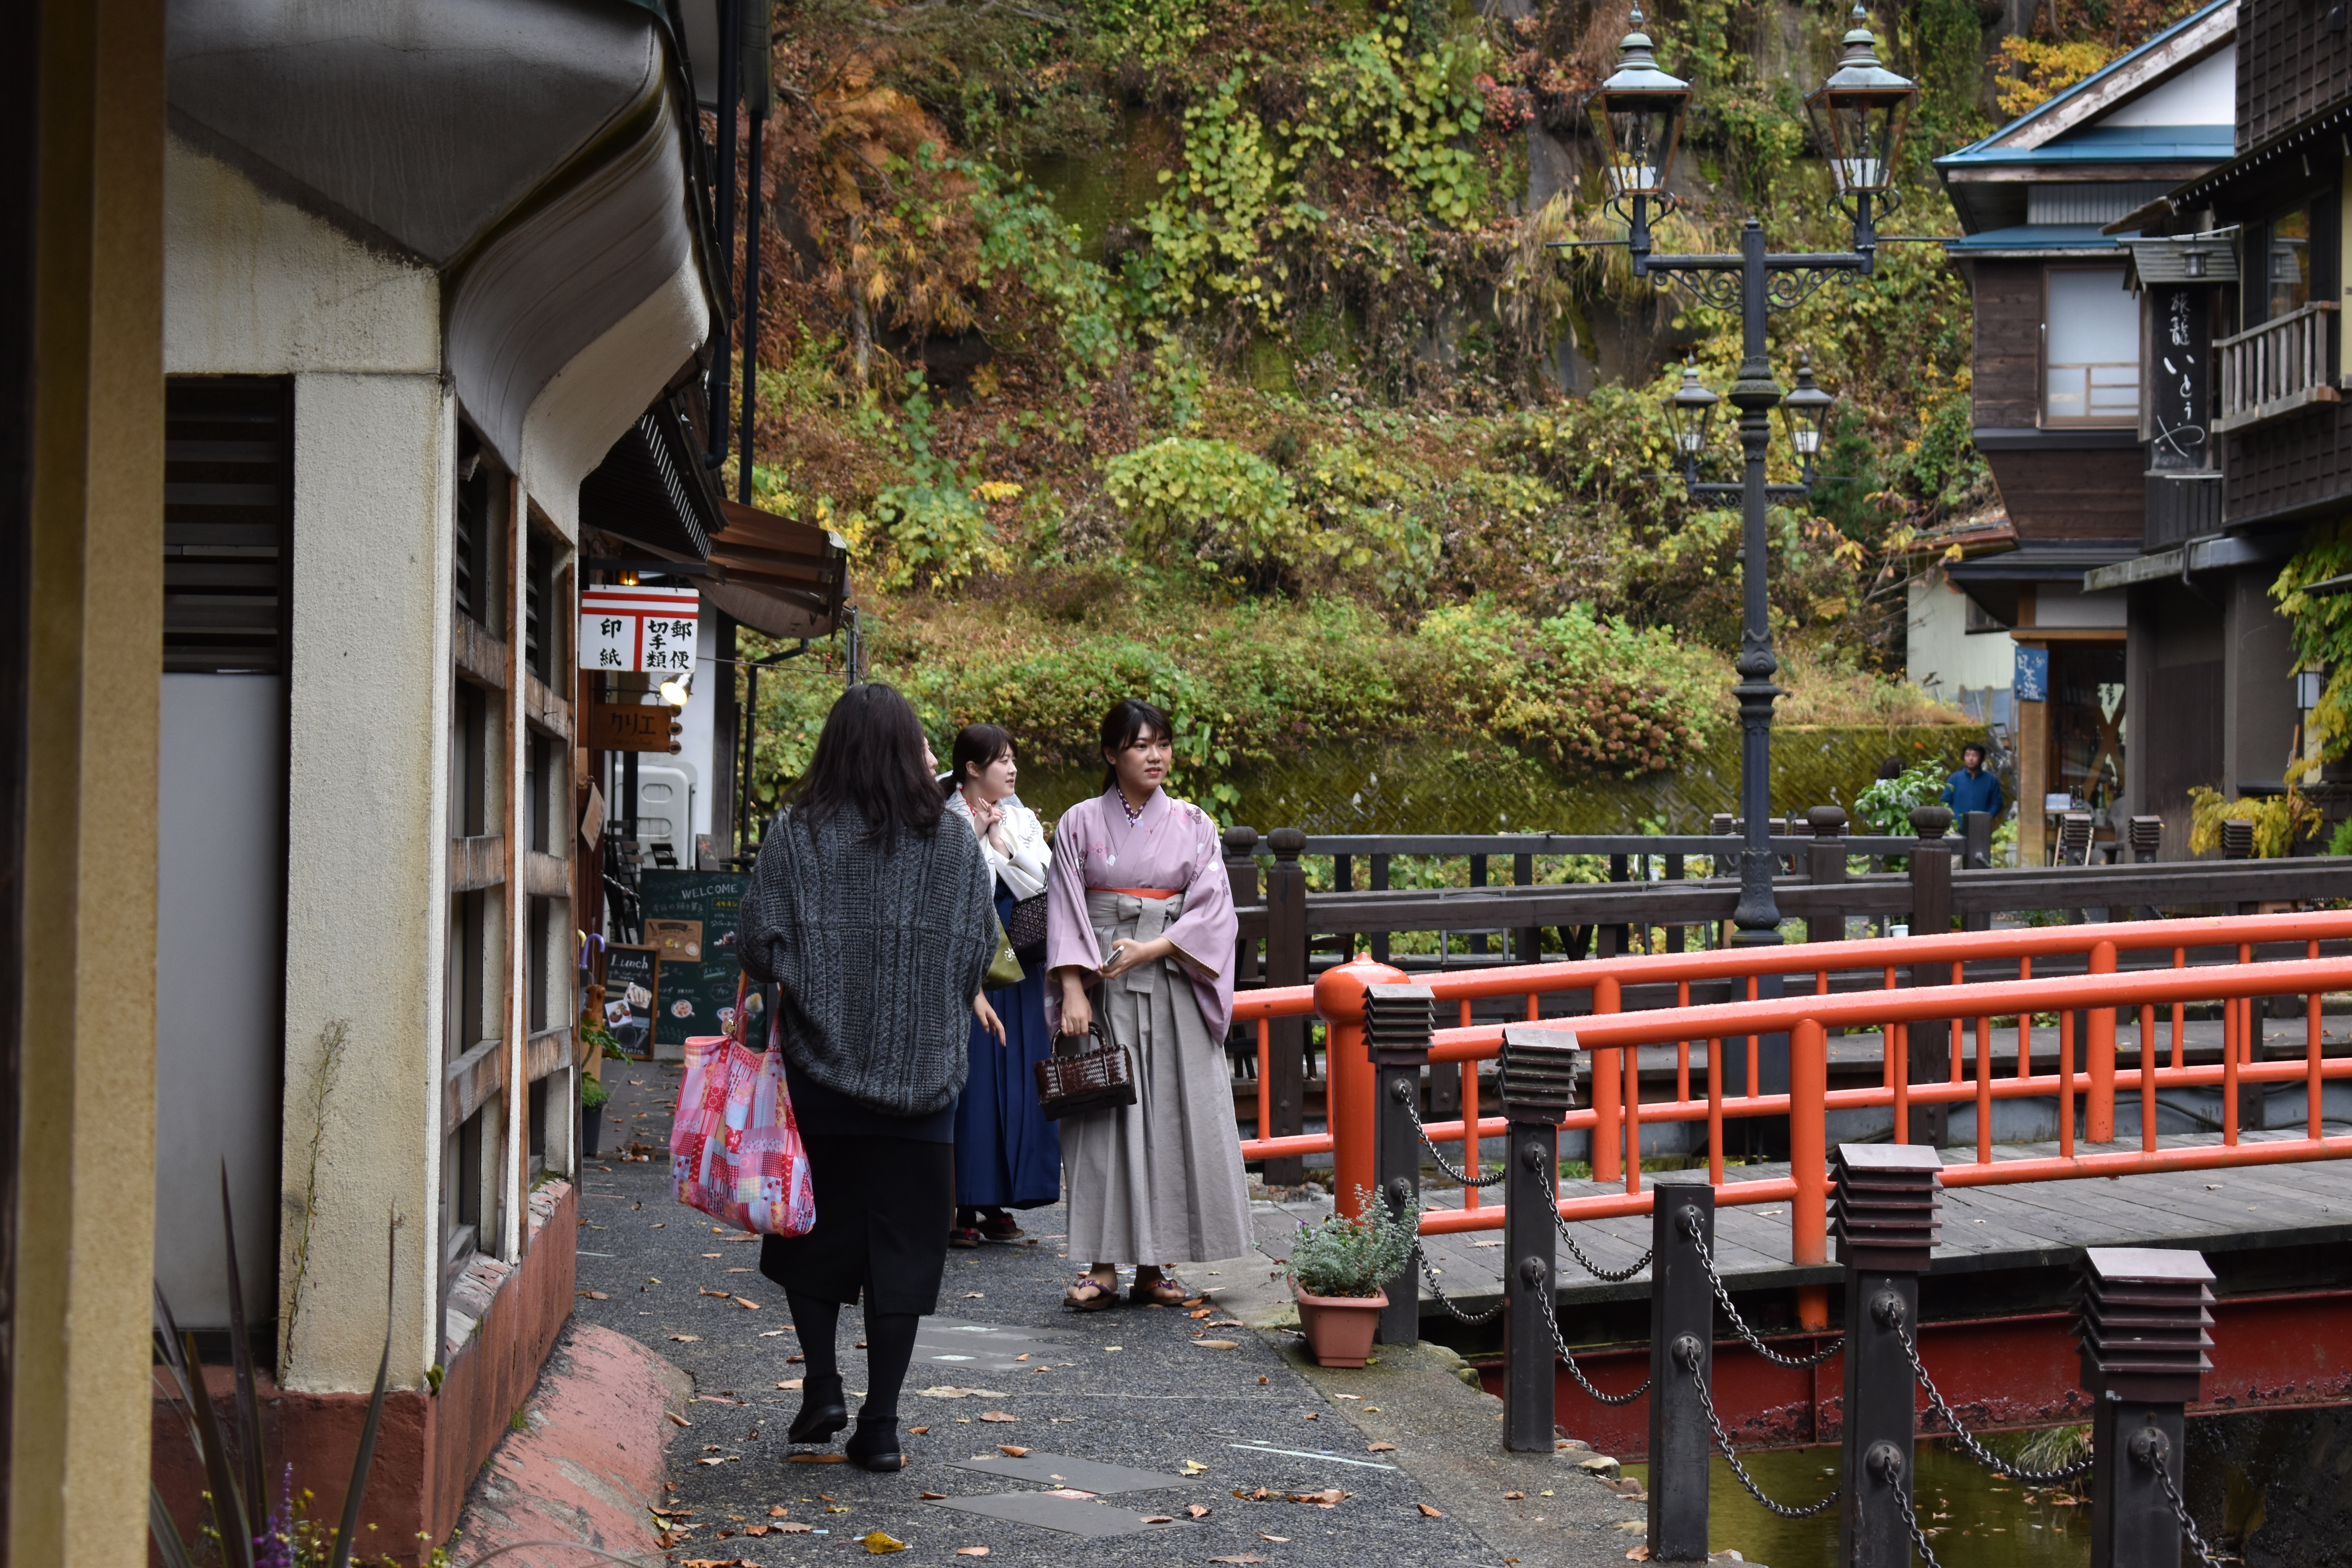
yamagata, japan, autumn, adventure, travel, trip, explore, discover, town, snapshot, tree, tourism, leaf, leisure, street, temple, architecture, pedestrian, building, plant, vacation, city